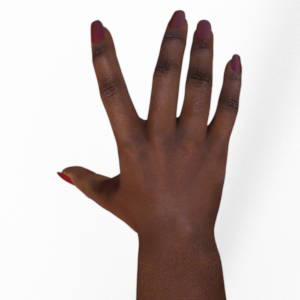
Label: paper